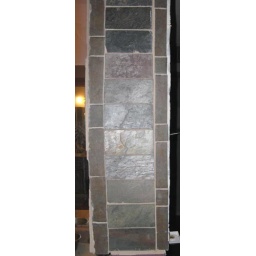
of our faux fireplace in the bed room. it is between the bathroom and bedroom